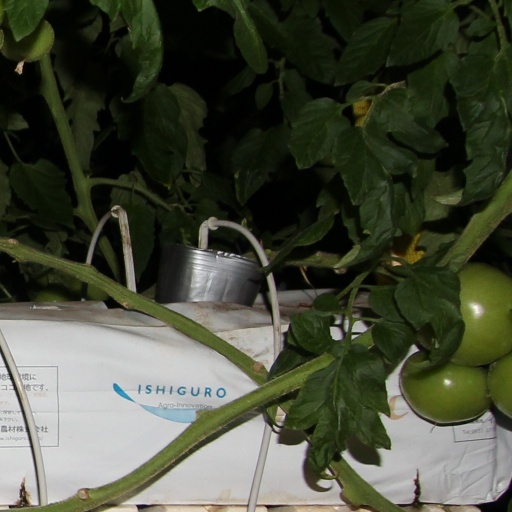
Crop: tomato